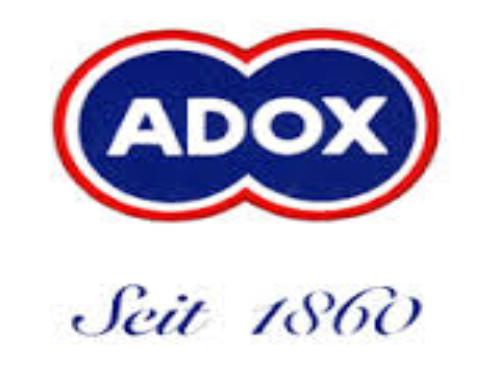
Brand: ADOX
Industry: Necessities